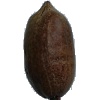
Label: Nut Pecan 1